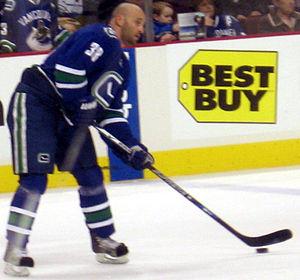
Pavol Demitra est un joueur professionnel slovaque de hockey sur glace. Après avoir fait ses débuts dans son pays au début des années 1990, il est choisi lors du repêchage d'entrée dans la Ligue nationale de hockey de 1993 par les Sénateurs d'Ottawa. Il rejoint l'Amérique du Nord pour la saison suivante et passe trois saisons avec la franchise de l'Ontario.